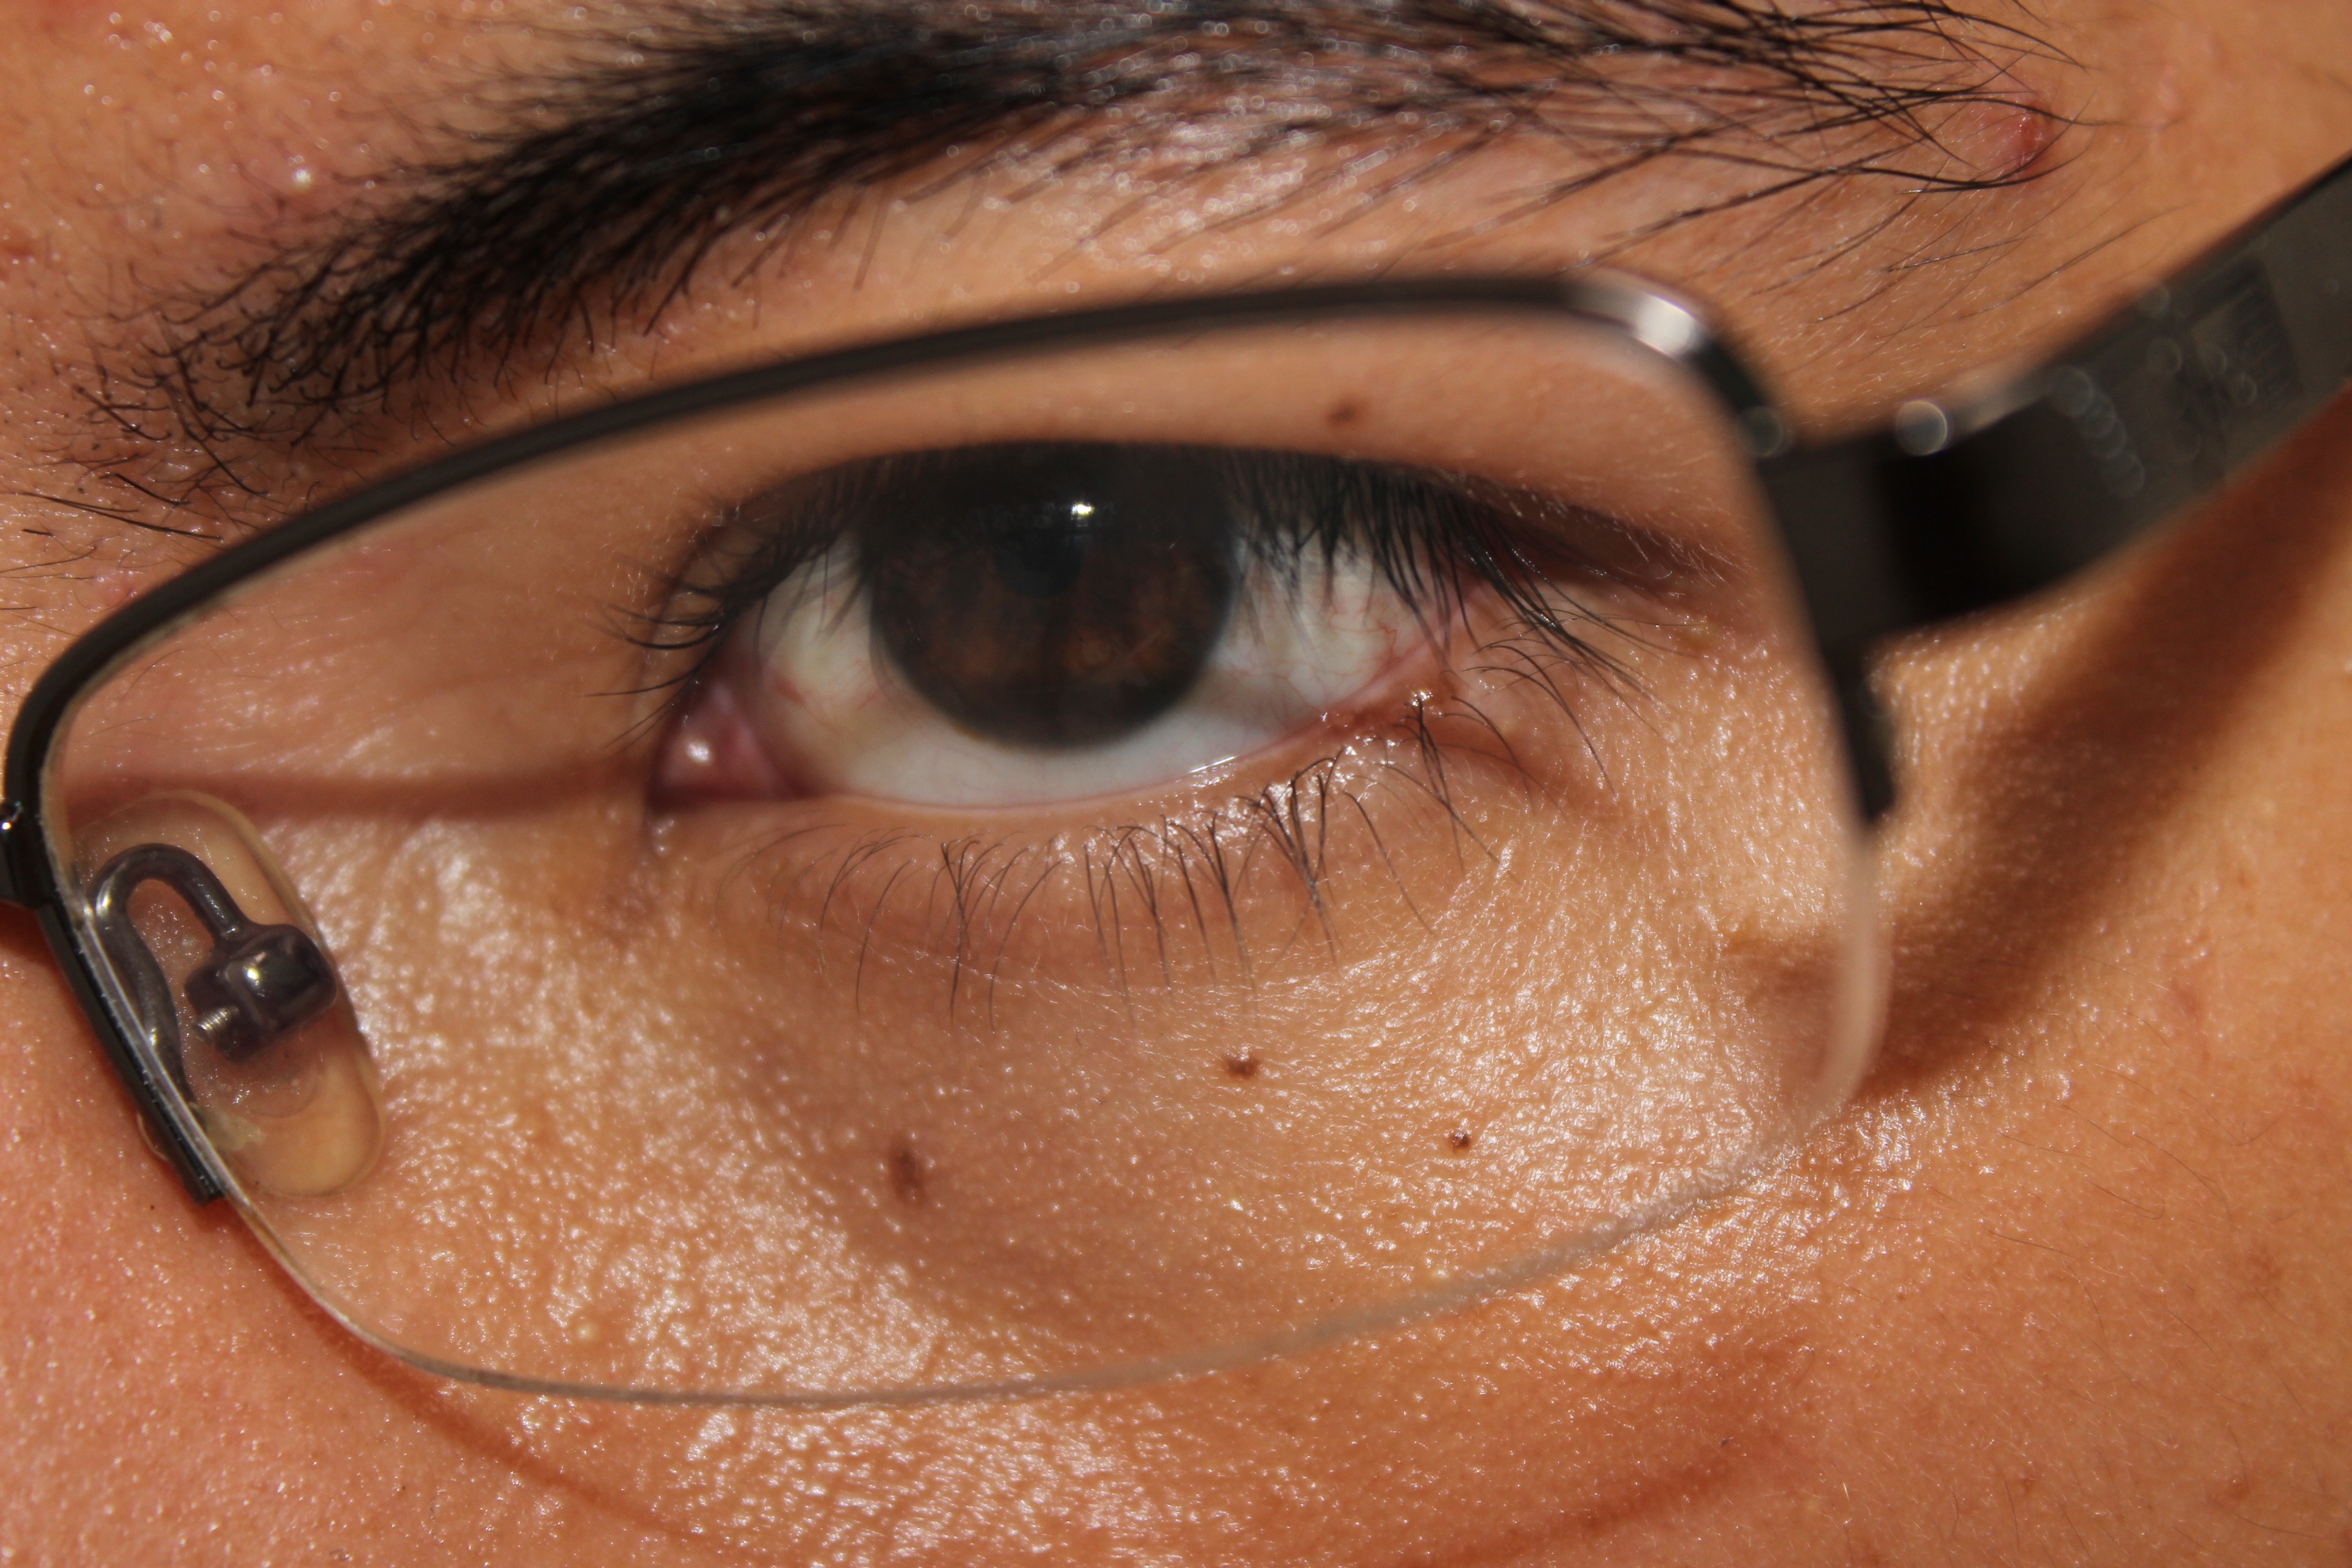
hand, person, brown, closeup, lip, eyebrow, mouth, eyelash, pupil, close up, human body, face, nose, cheek, eye, glasses, head, look, skin, beauty, organ, lenses, forehead, vision care, eyelash extensions